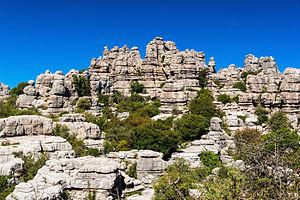
Formations karstiques au parc naturel d' El Torcal de Antequera, Andalousie, Espagne